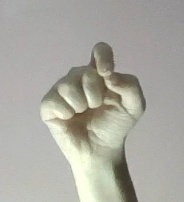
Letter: fa